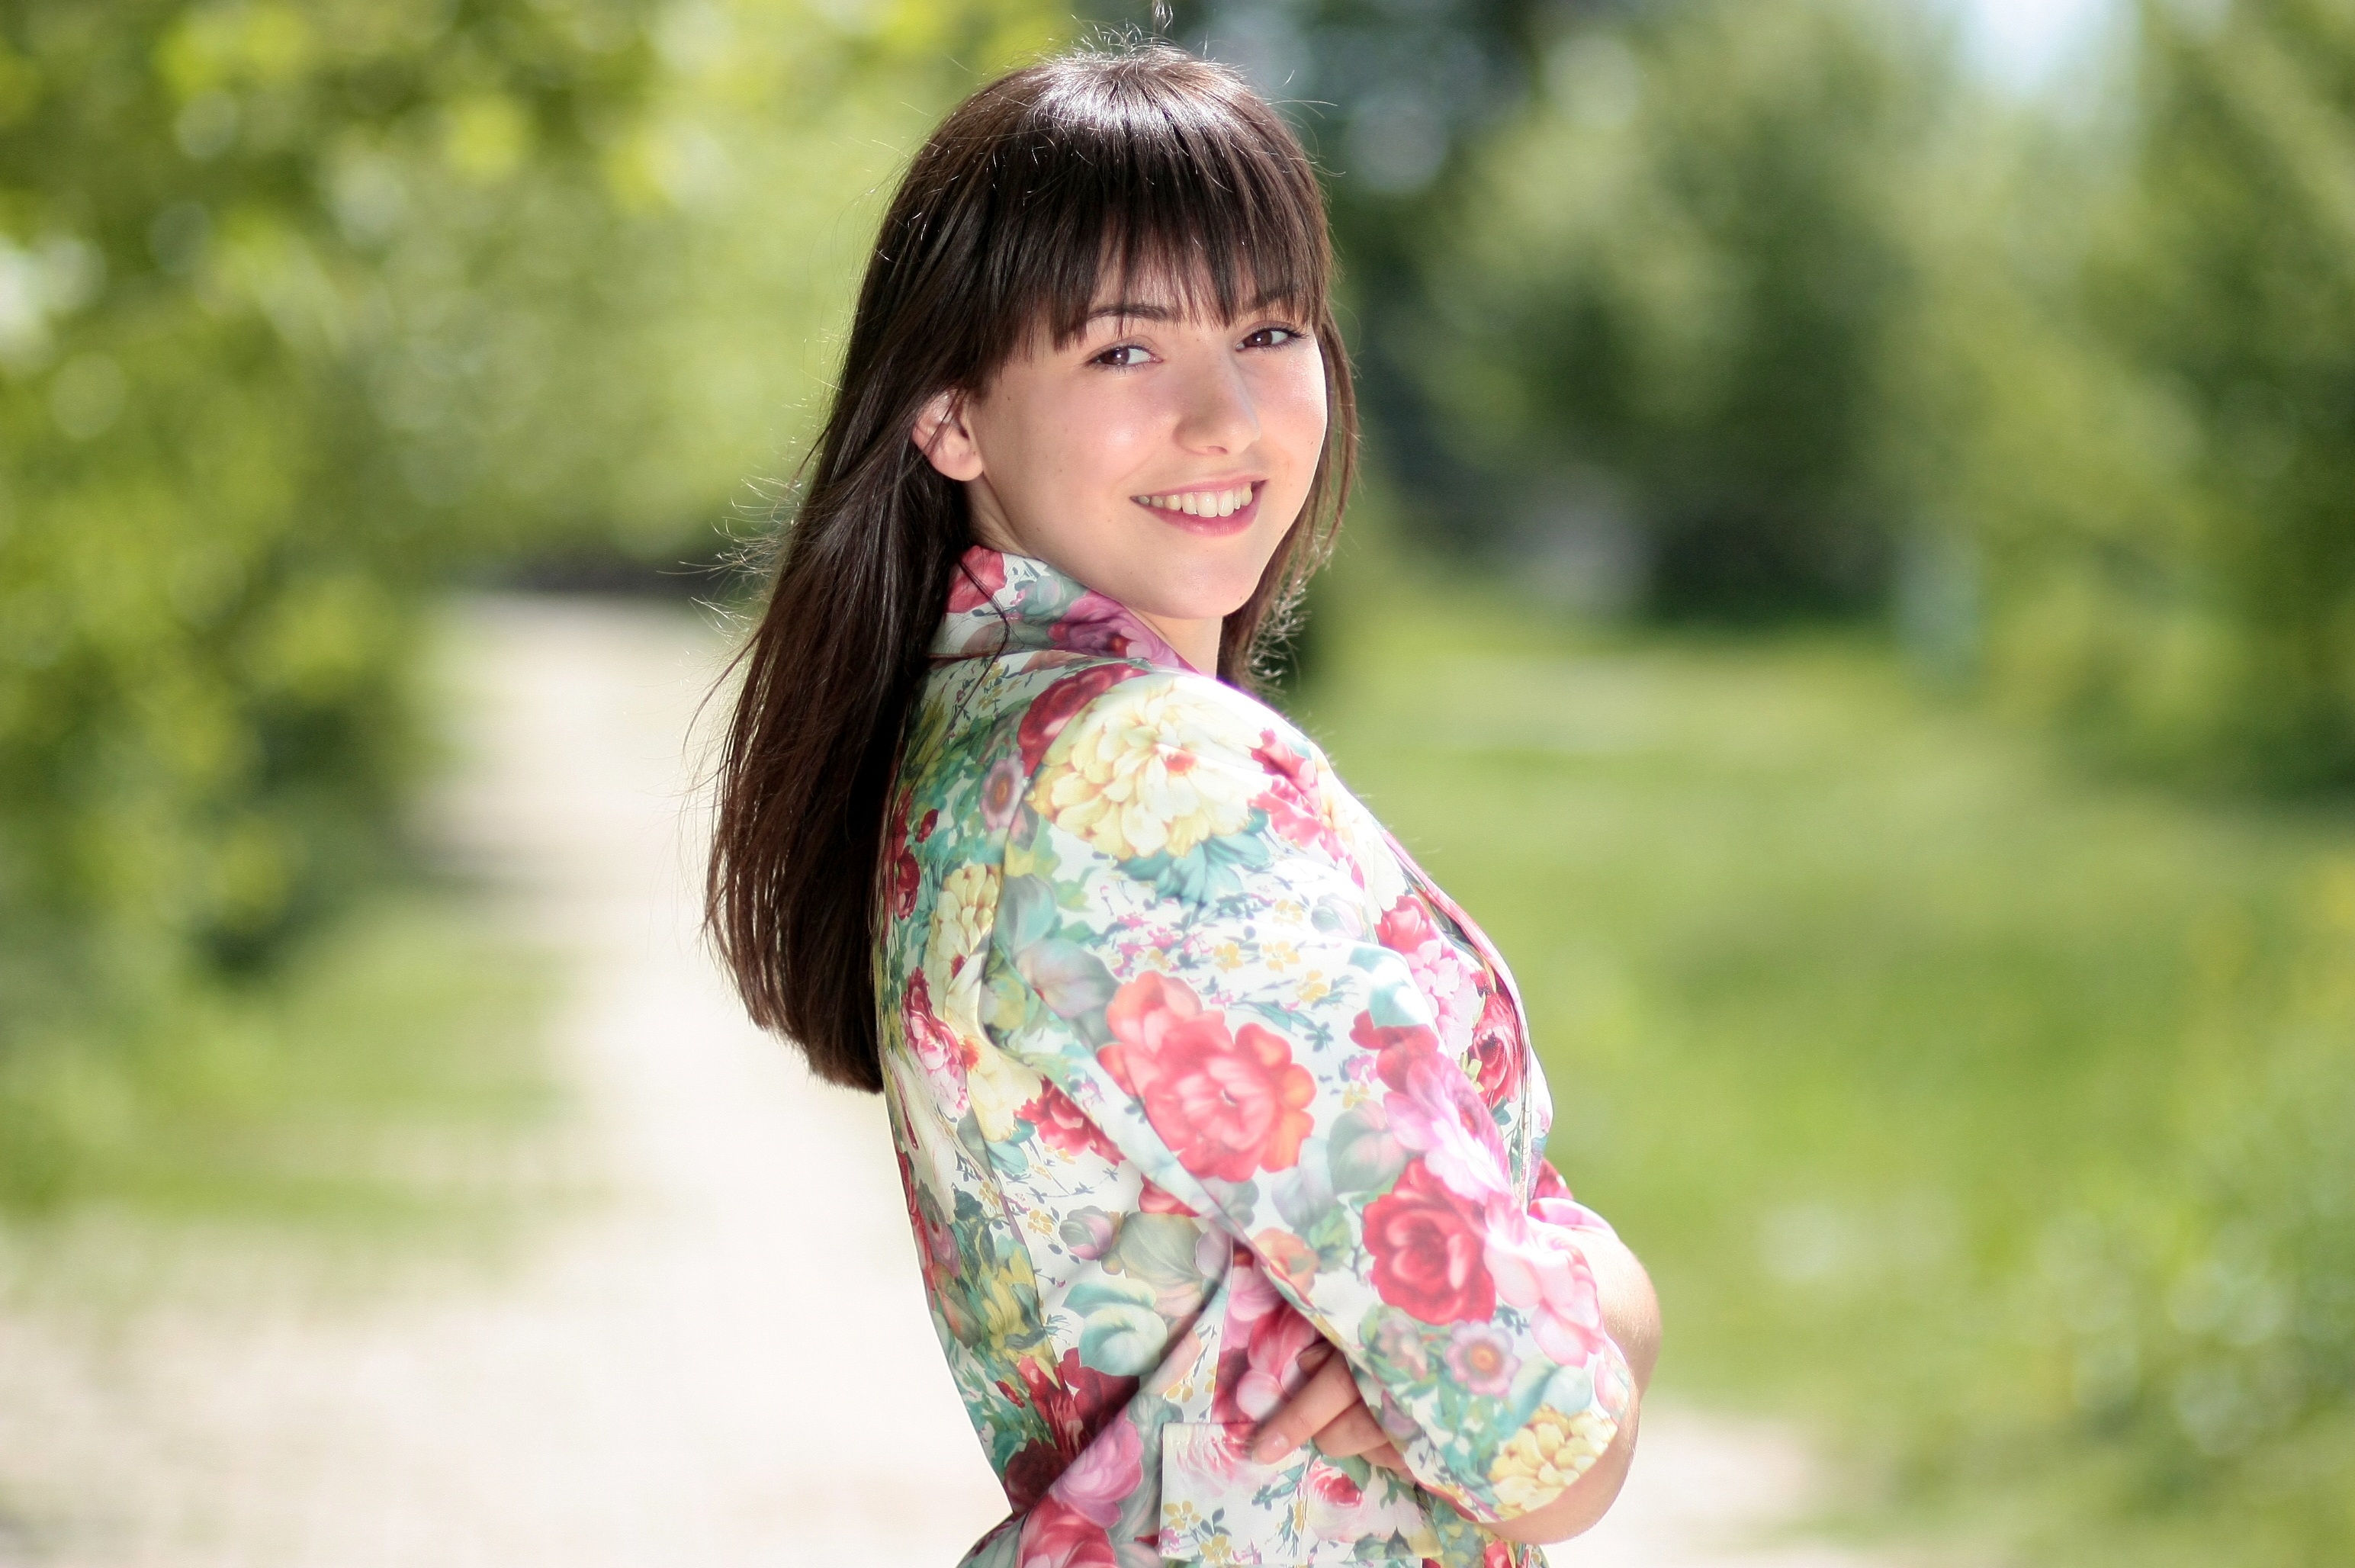
person, girl, woman, photography, flower, brunette, portrait, model, spring, green, autumn, park, child, fashion, clothing, pink, season, dress, beauty, costume, breton, photo shoot, portrait photography